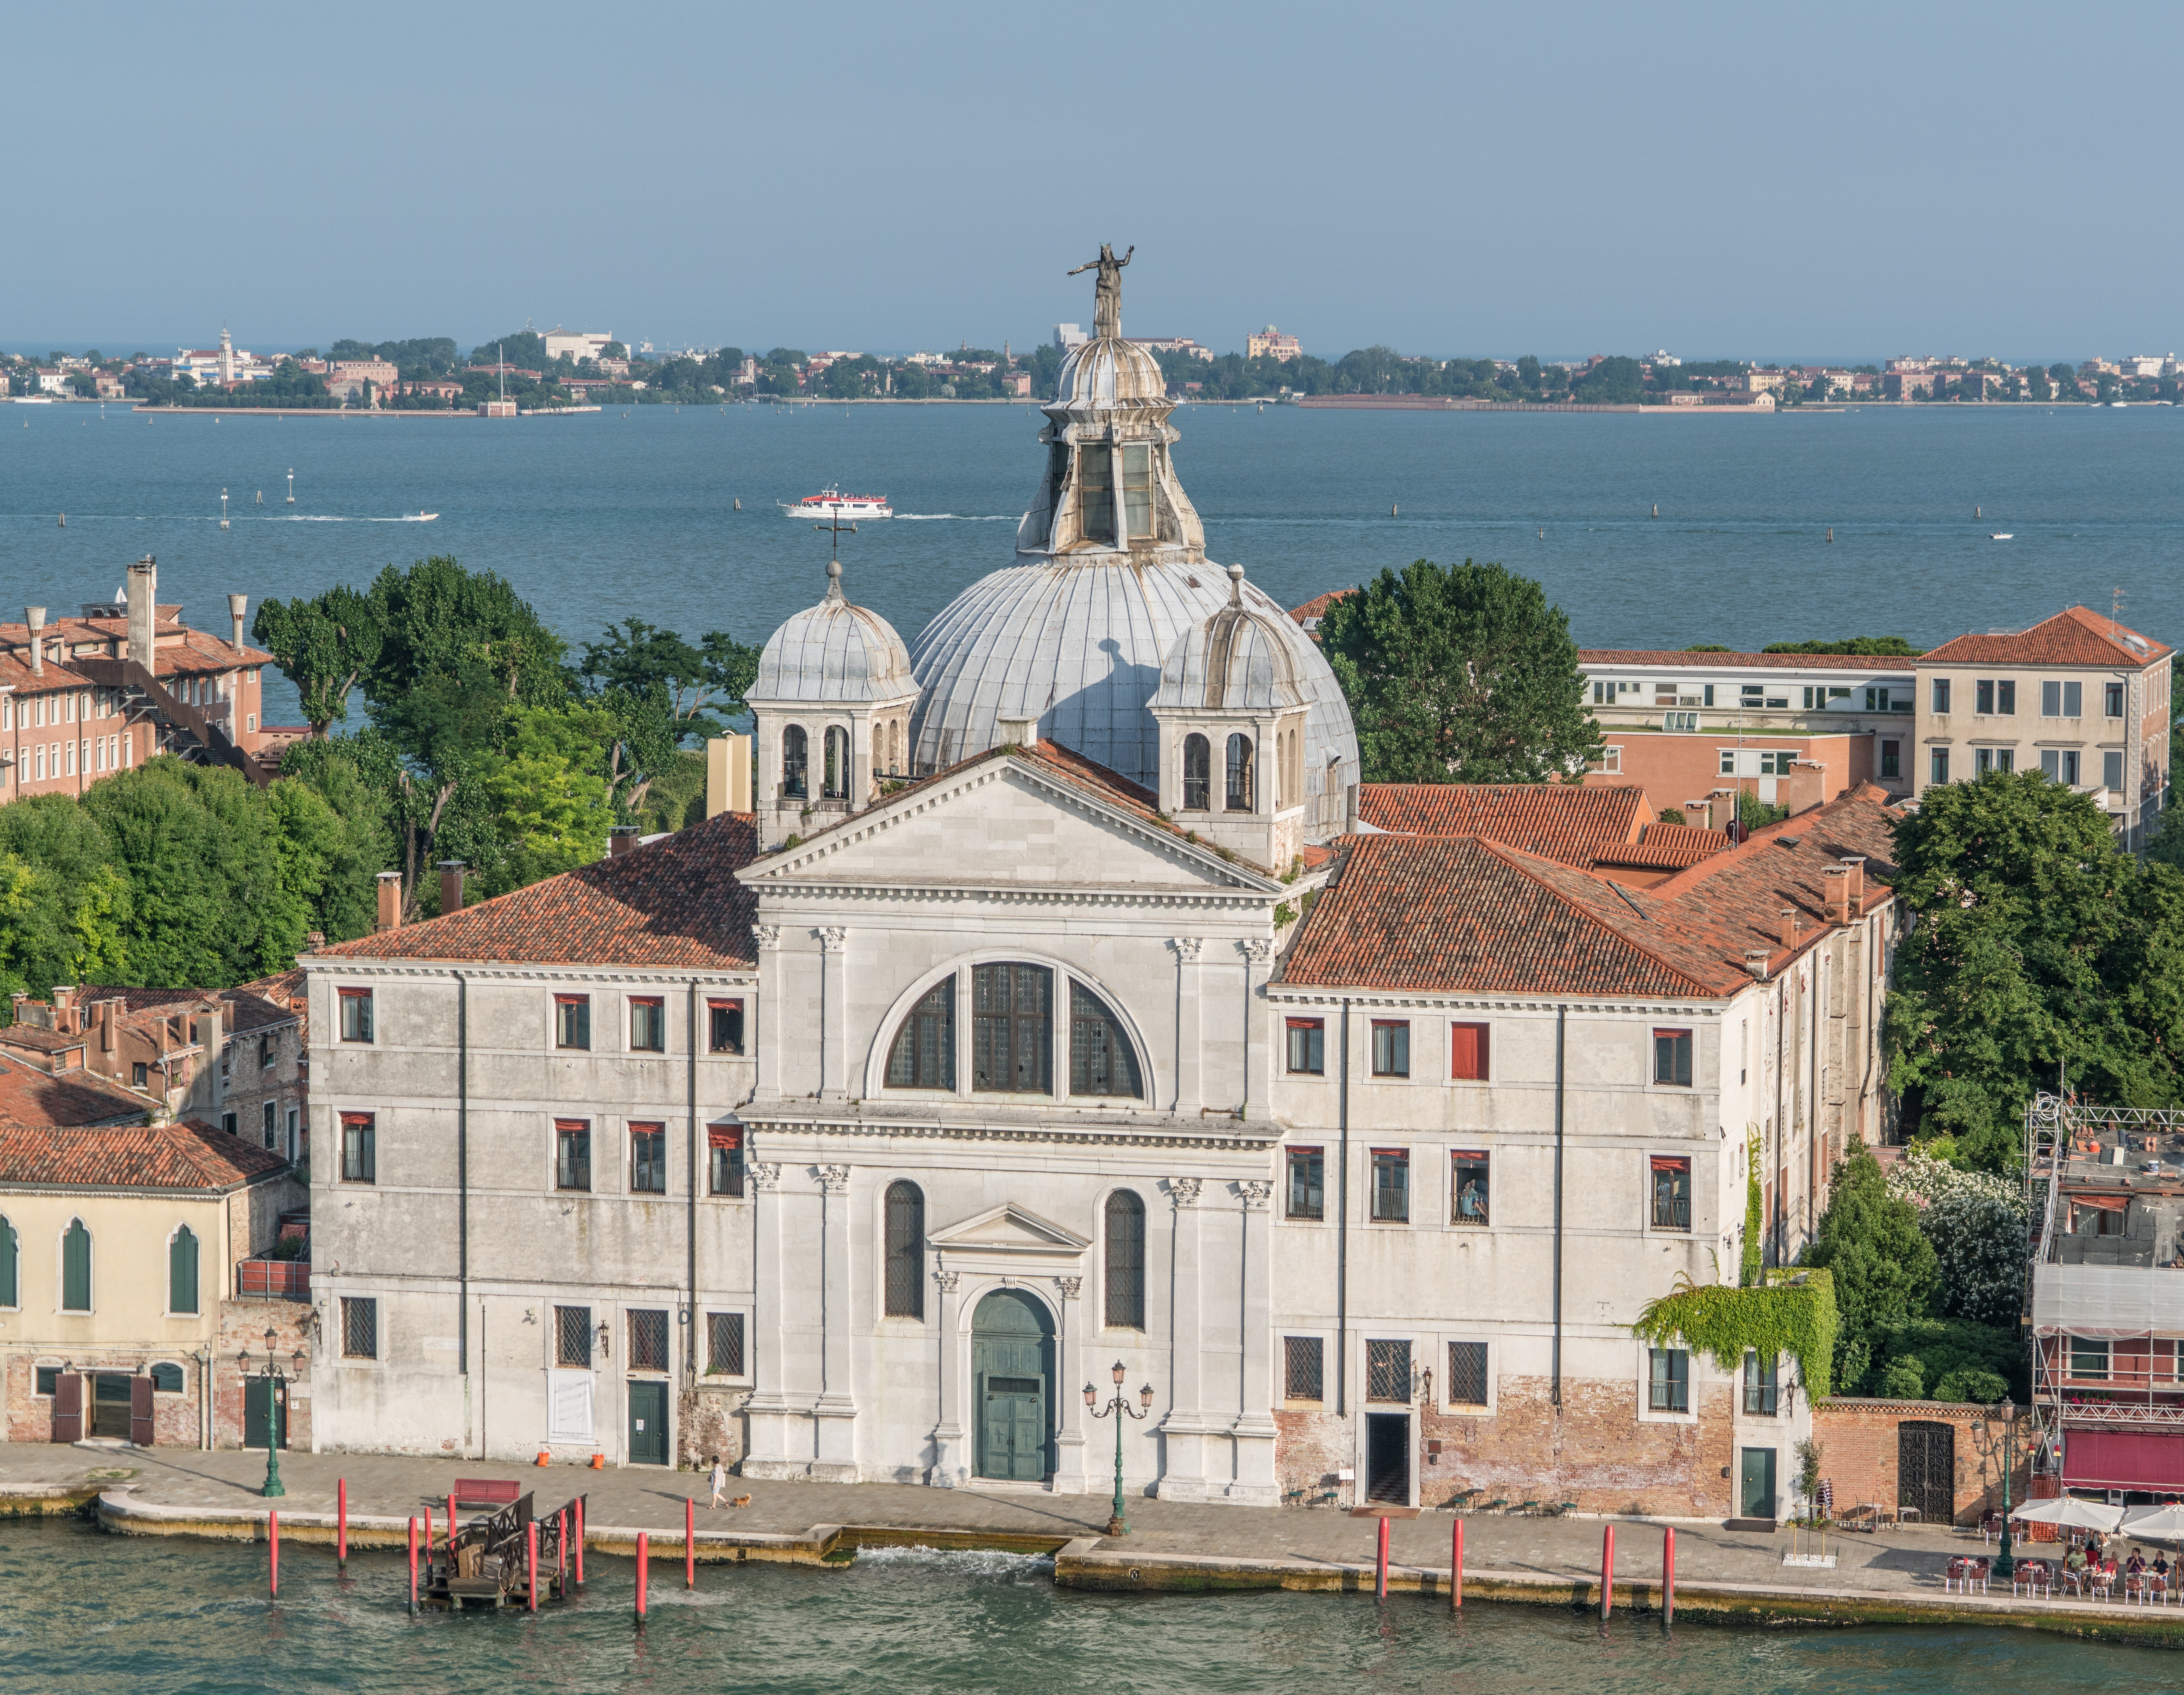
landmark, waterway, building, architecture, town, city, church, basilica, facade, dome, vacation, channel, tourism, place of worship, canal, vehicle, byzantine architecture, boat, roof, river, palace, tourist attraction